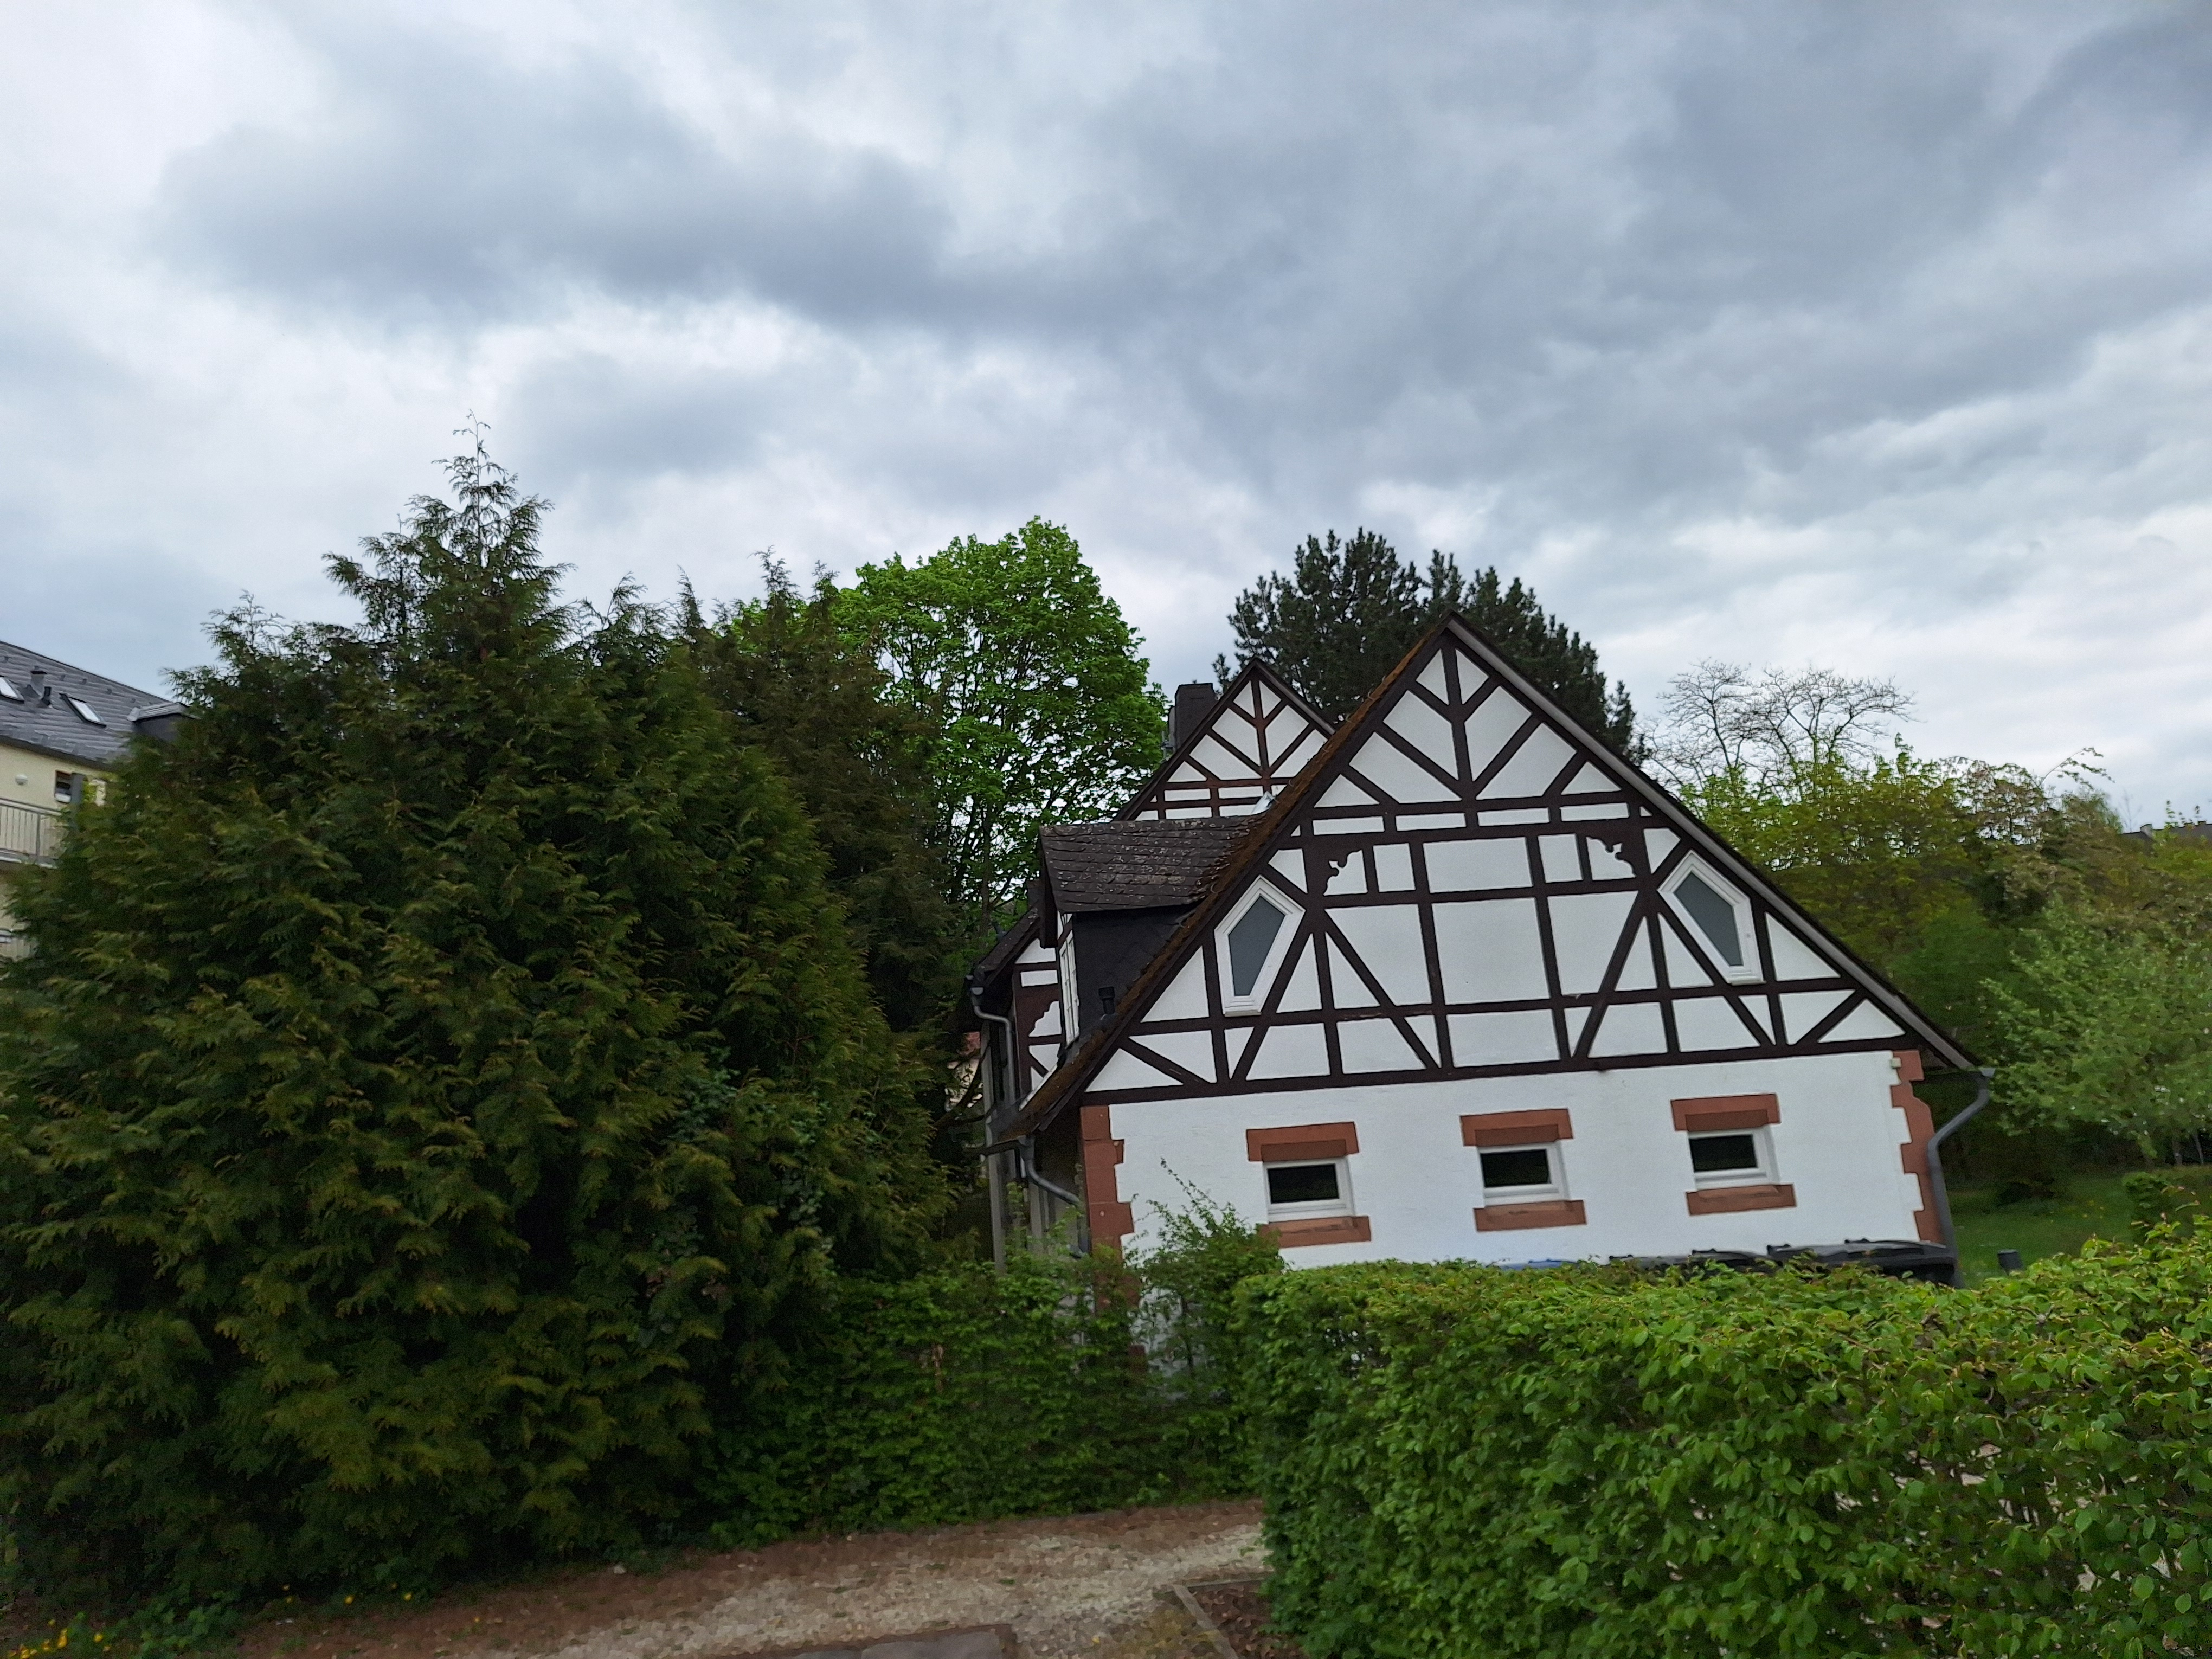
Building: Deutschhausstraße 17B